The Moldy Peaches

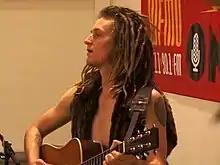
Aaron Wilkinson

Green and Dawson met at Exile on Main Street Records in Mount Kisco, New York, and began working together. Green put out a 7" EP called "X-Ray Vision" under the name the Moldy Peaches, featuring recordings he made from 1994–96 with Dawson and various other friends, notably Jules Sheridan, a songwriter based in Scotland. Green and Dawson recorded a CDR album in 1998 under the name Moldy Peaches 2000 called "FER THE KIDS" before Dawson moved to Port Townsend, Washington.